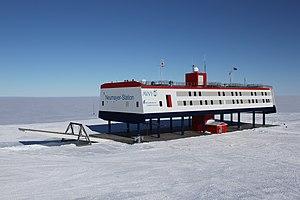
La base antarctique Neumayer ou Georg von Neumayer est une station de recherche scientifique allemande située en Antarctique sur la côte, à proximité de la Baie d'Atka.